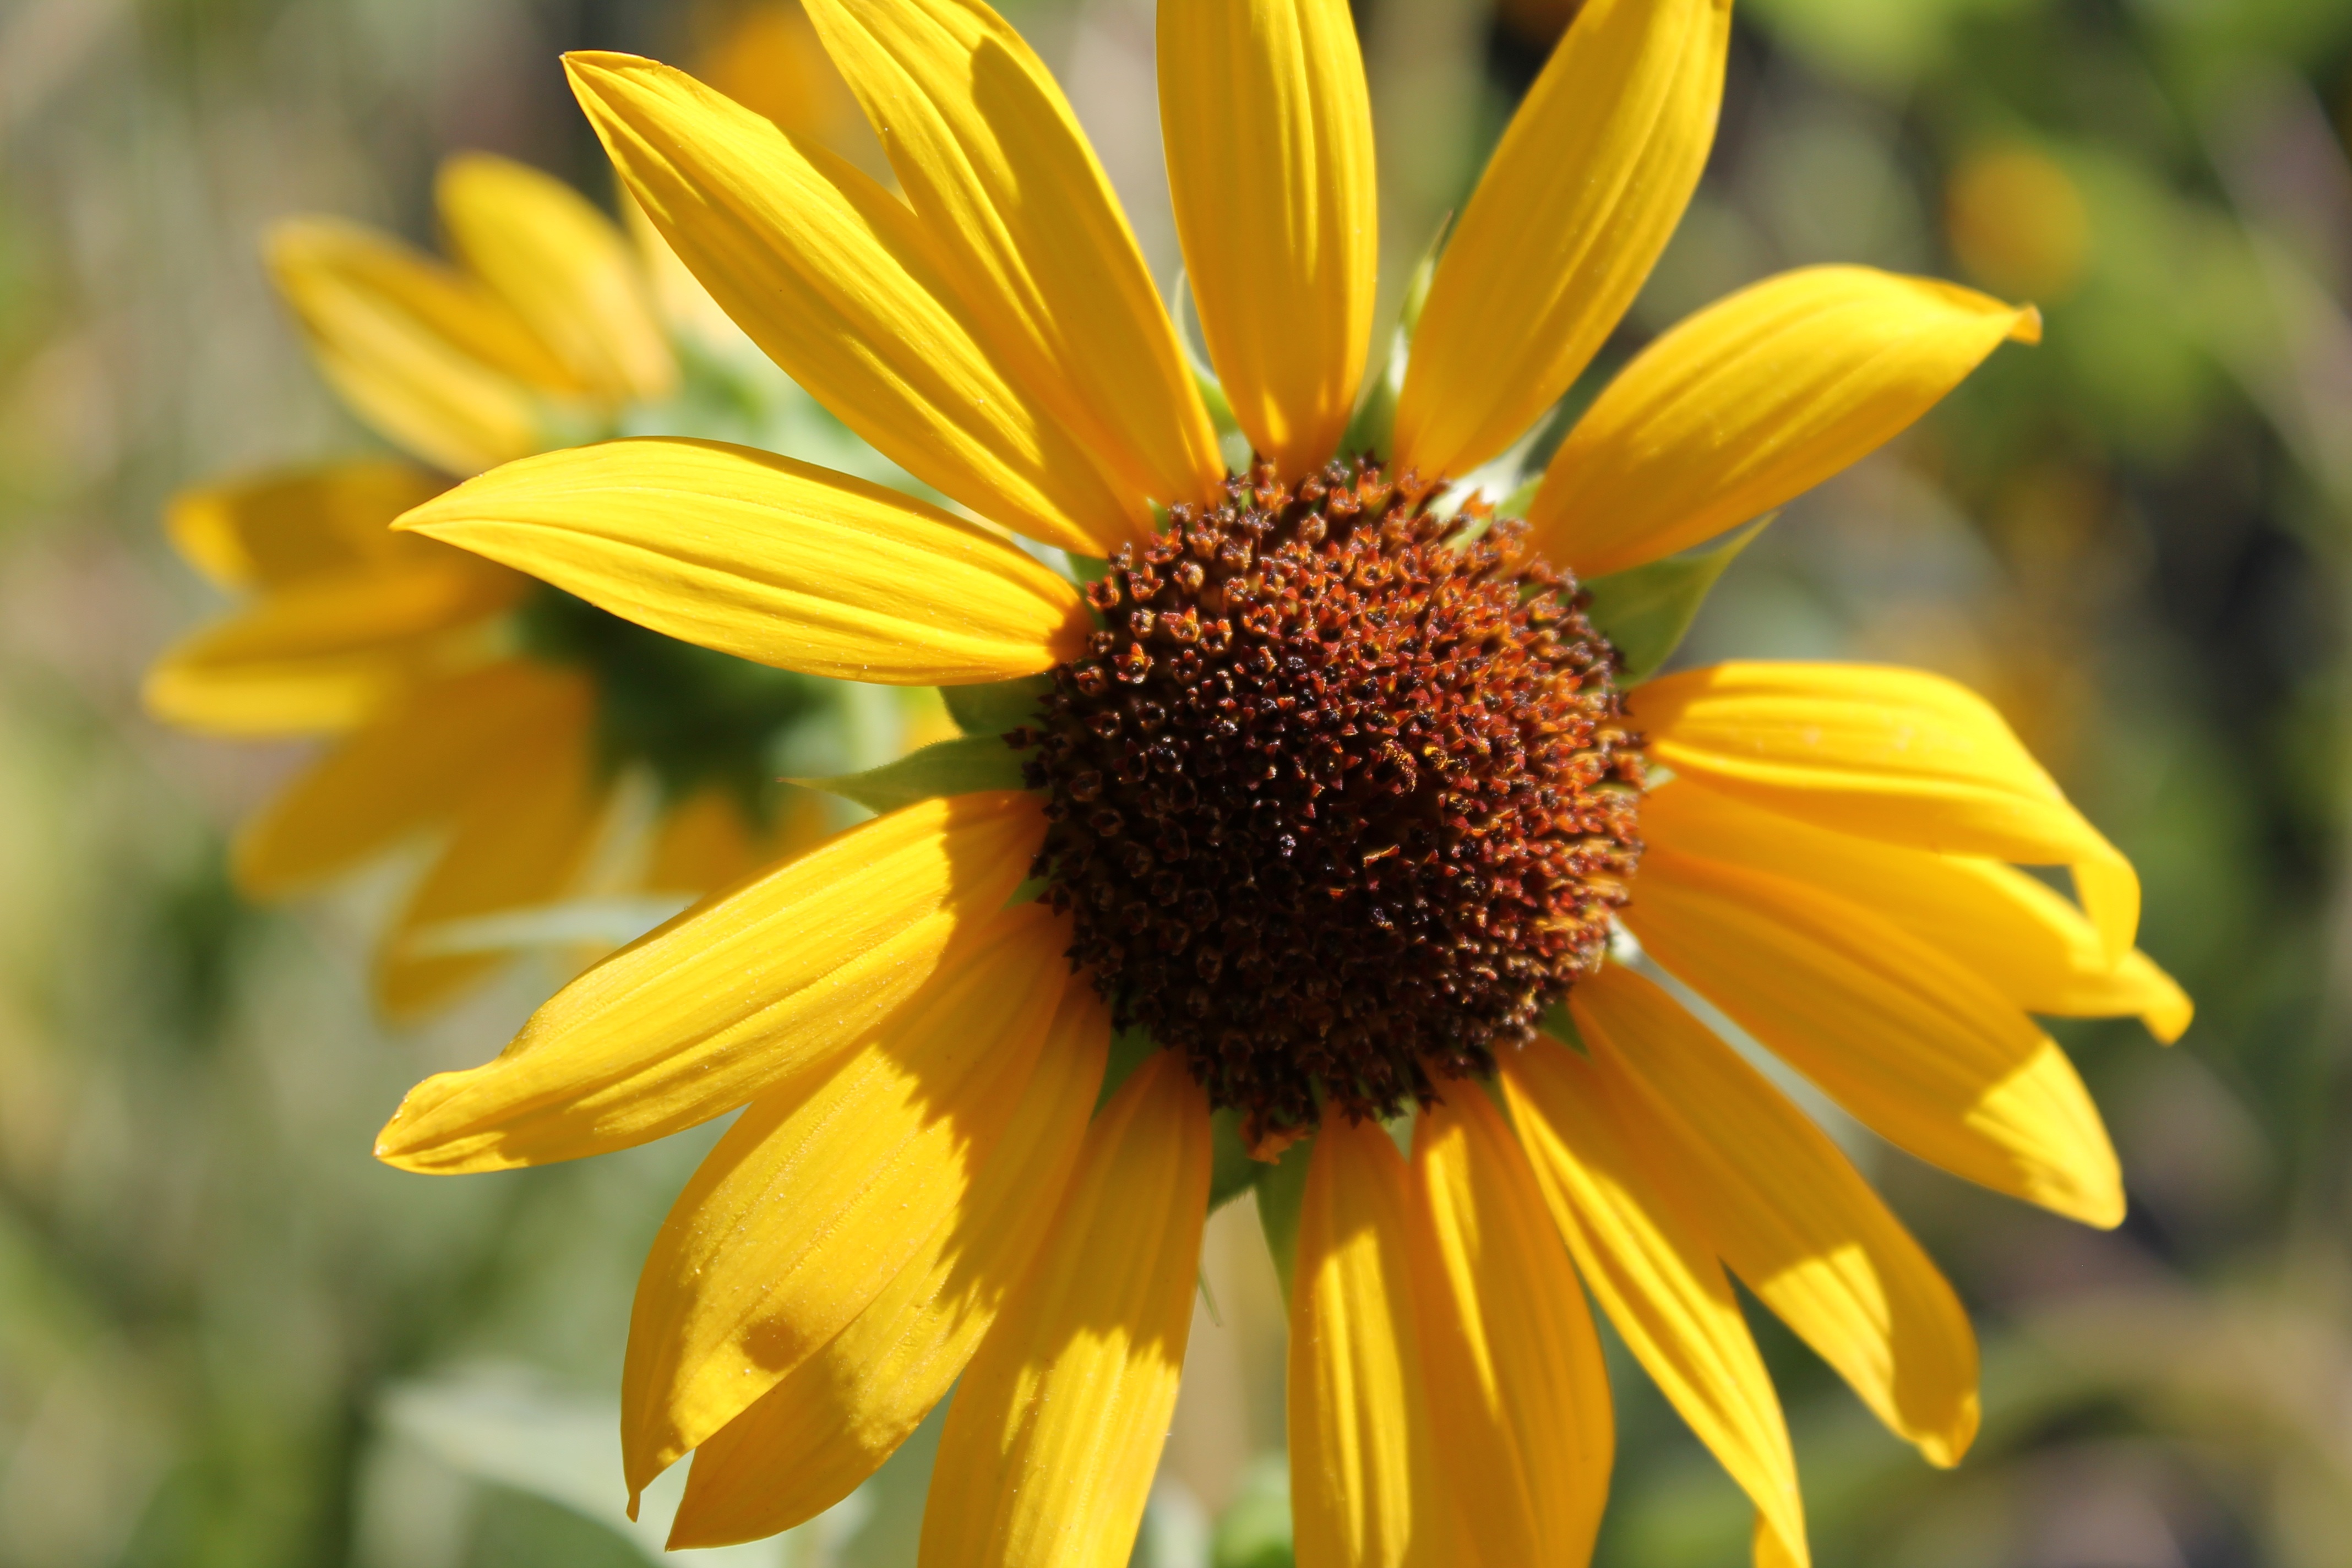
nature, outdoor, plant, flower, petal, summer, floral, herb, natural, botany, blooming, colorful, yellow, agriculture, garden, flora, botanical, sunflower, wildflower, close up, sunny, happiness, gardening, bright, joy, natural beauty, nectar, macro photography, splendor, delightful, flowering plant, daisy family, oxeye daisy, land plant